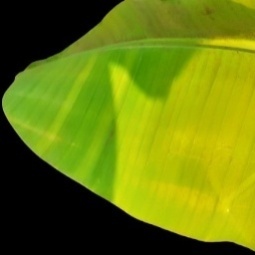
Label: Manganese